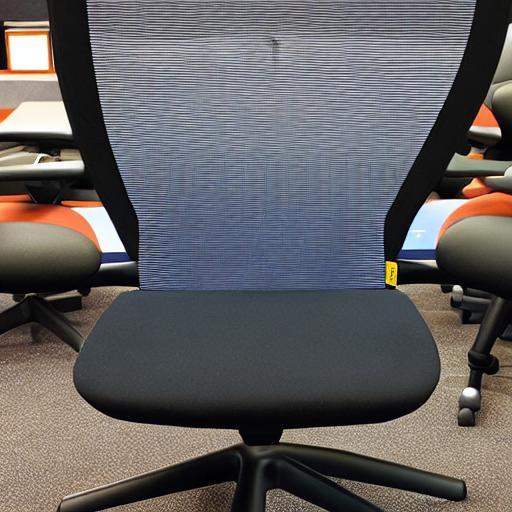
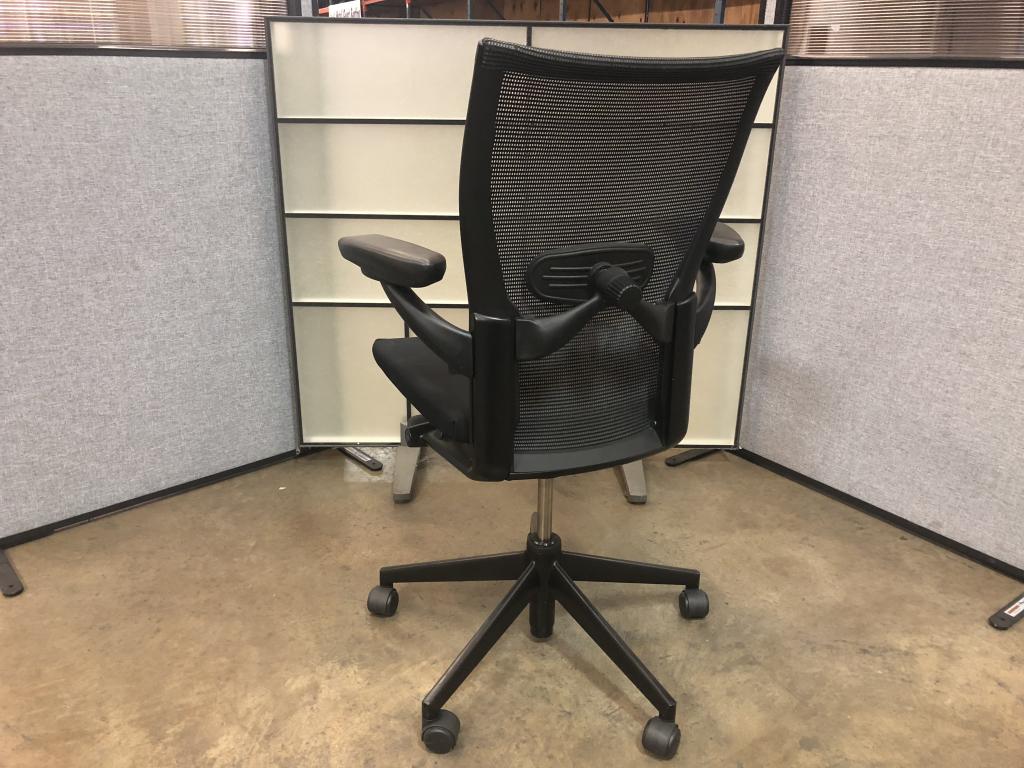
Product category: items_chair
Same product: no